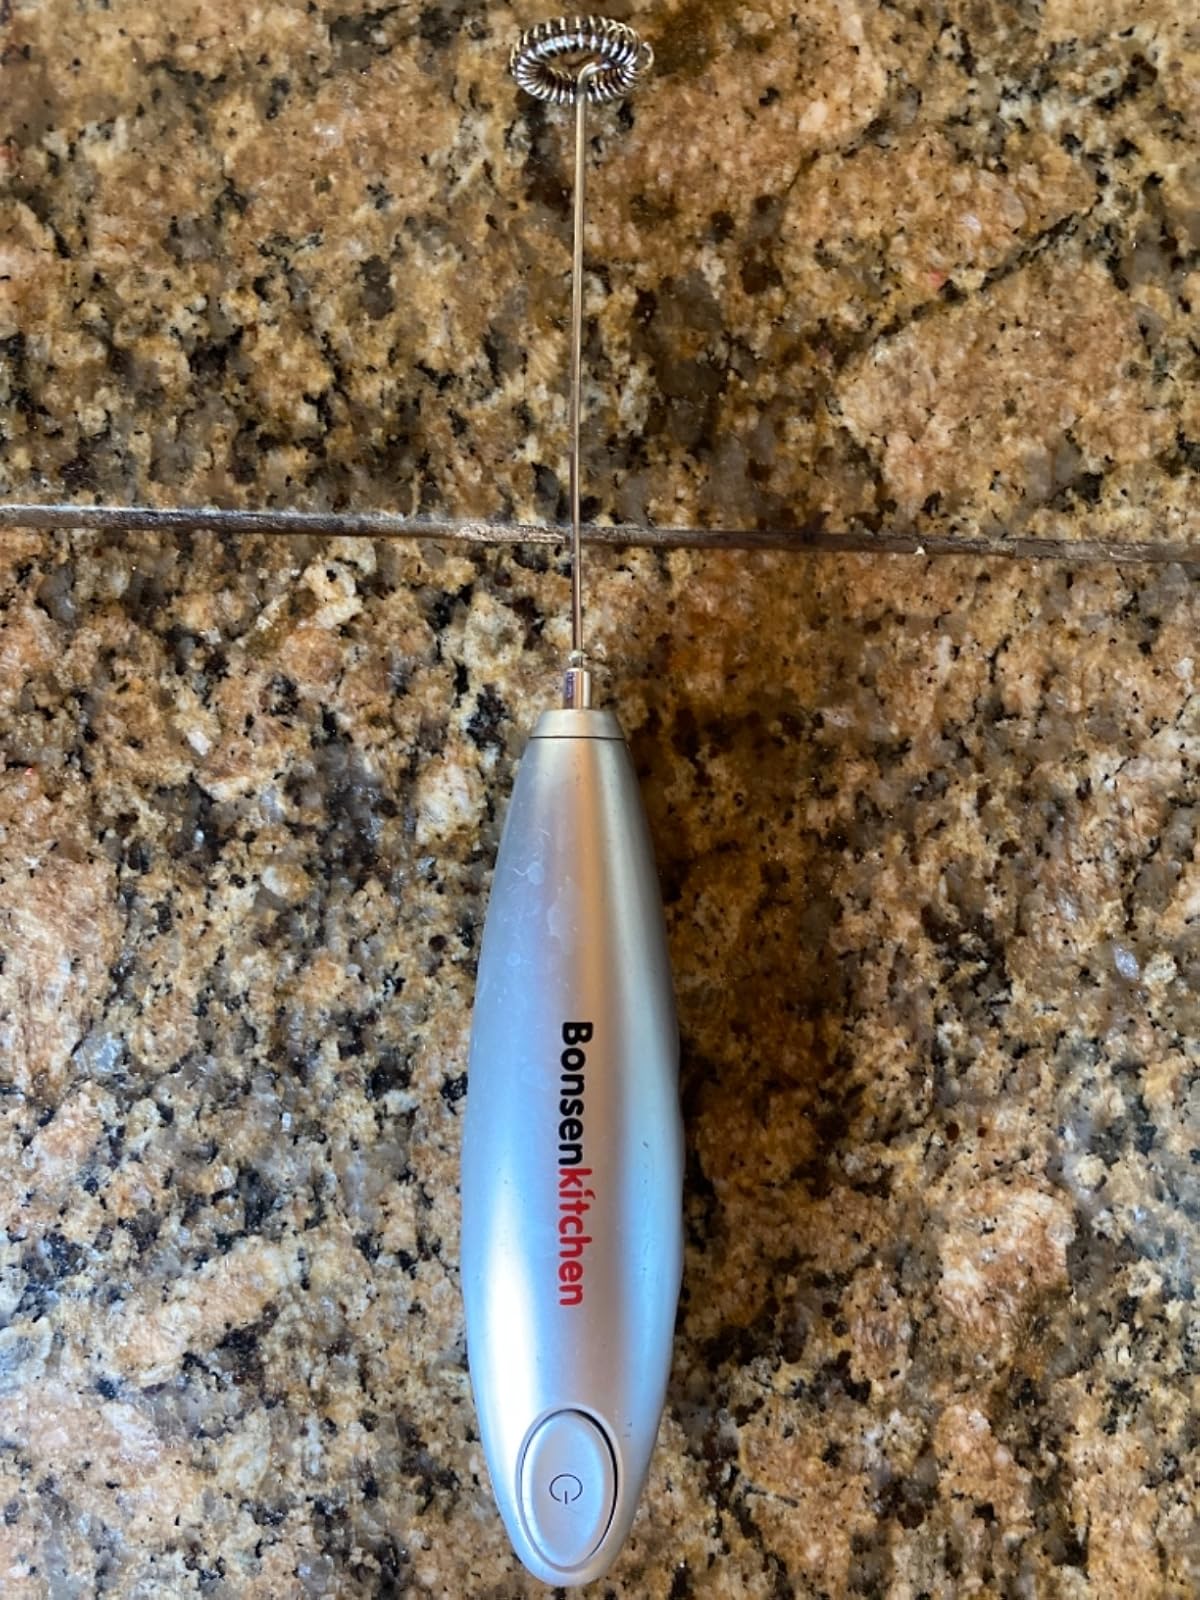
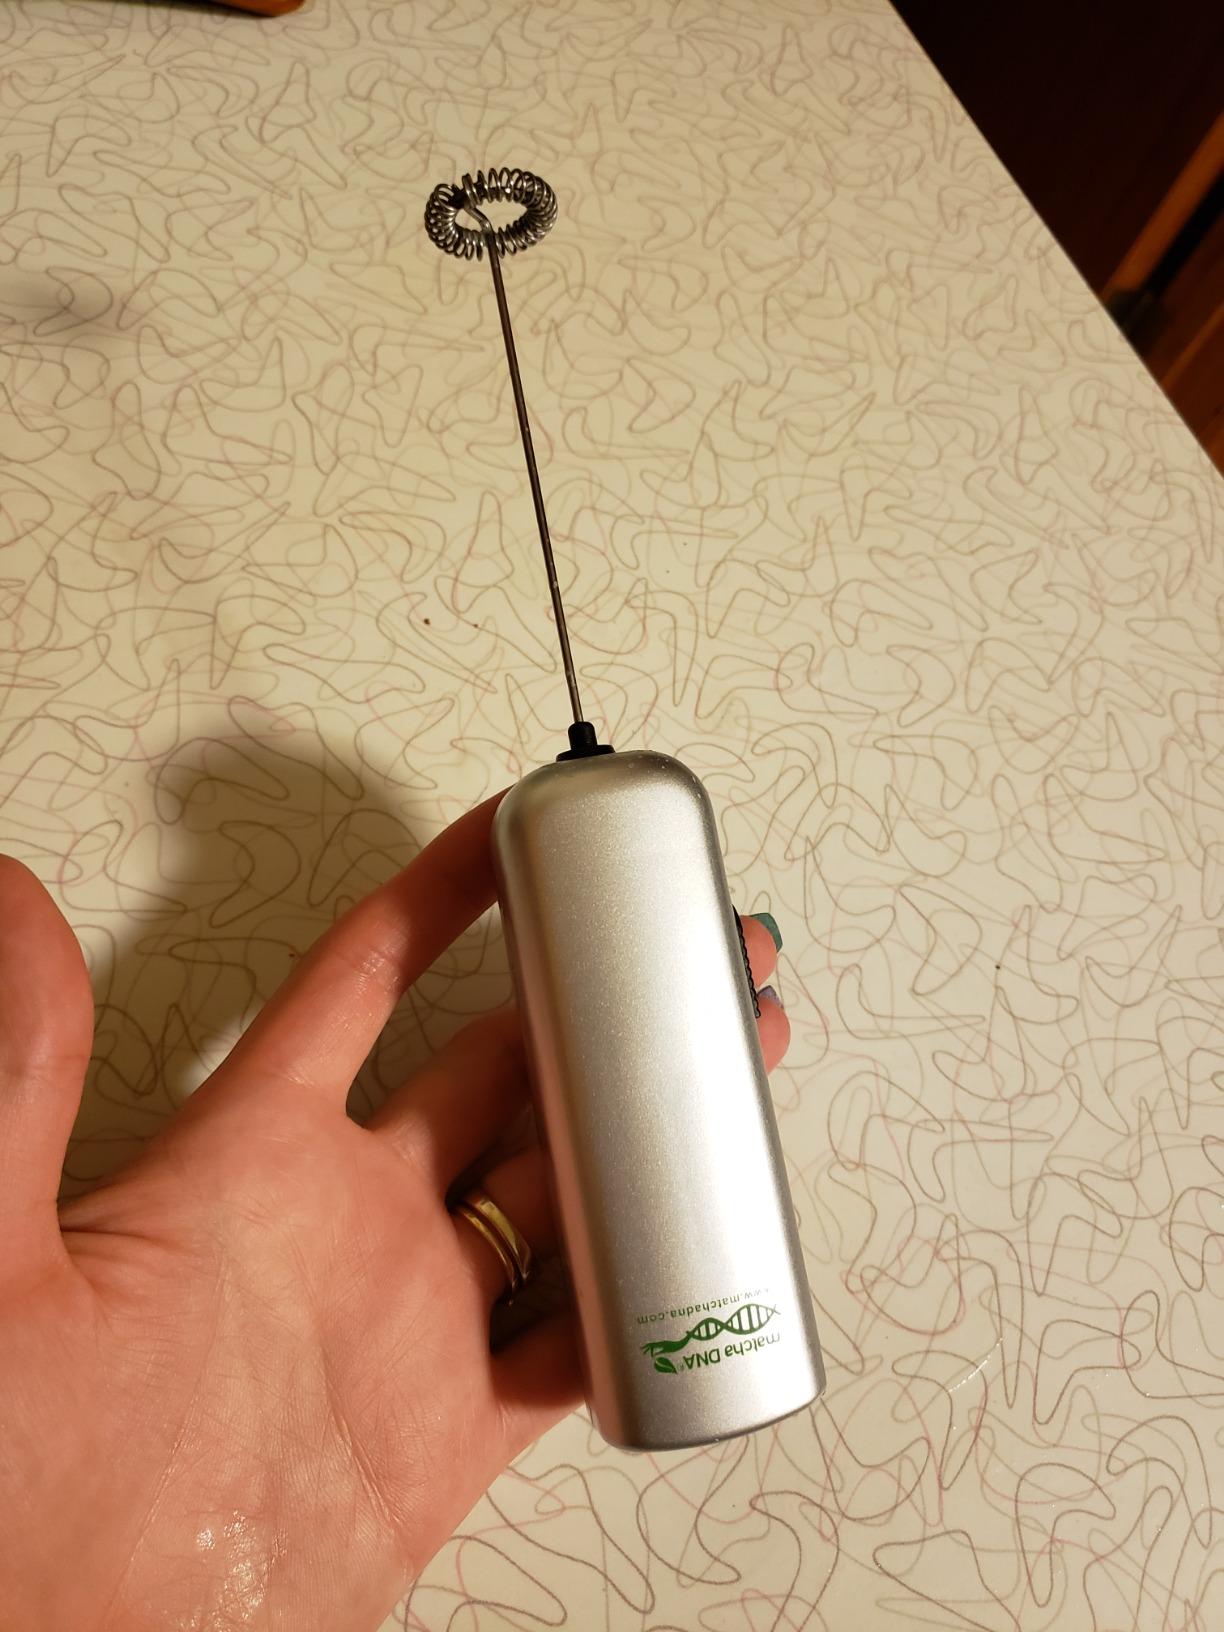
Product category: items_mixer
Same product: no